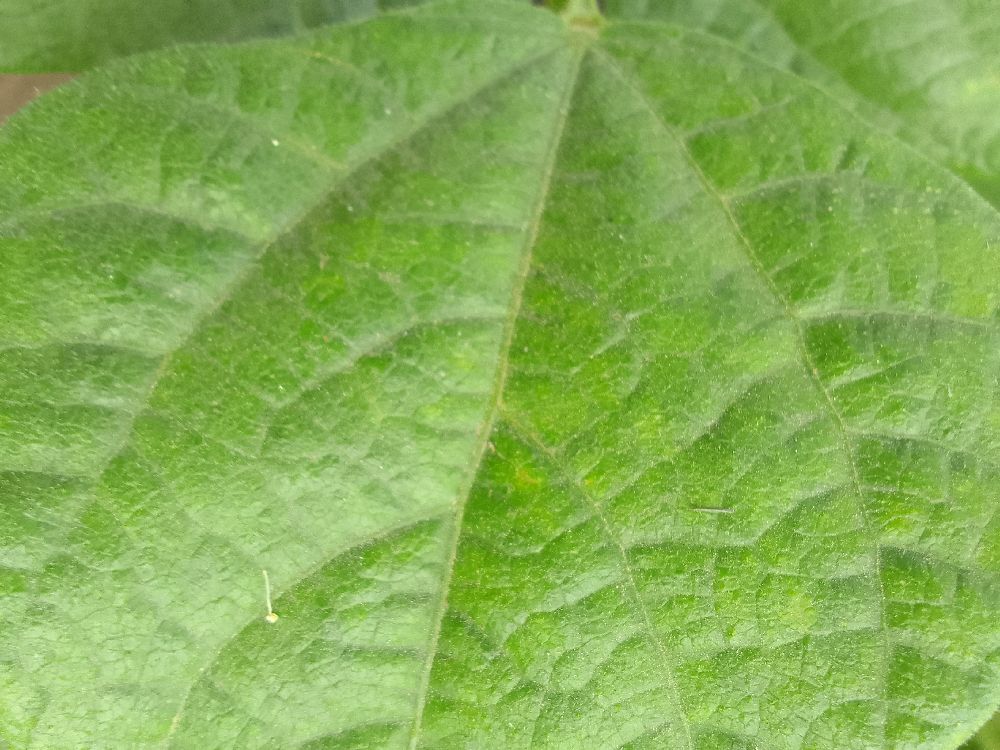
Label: healthy